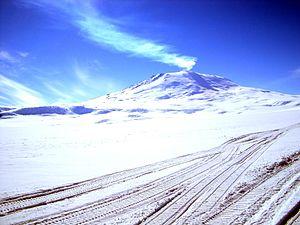
Le mont Erebus, île de Ross, Antarctique. Ce volcan est toujours actif.
Le 28 novembre 1979, un DC-10 effectuant le vol Air New Zealand 901 s'écrase sur le mont Erebus, en Antarctique, en ne laissant aucun rescapé parmi les 237 passagers et les 20 membres d'équipage. La catastrophe a pour origine l'utilisation d'un plan de vol erroné combinée à une situation météorologique de blanc dehors.